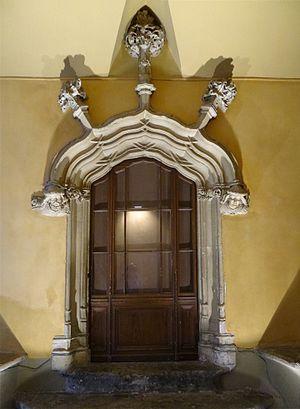
Porte dans le hall d'entrée, Casa Xanxo, Perpignan, Pyrénées-Orientales, France. This building is indexed in the Base Mérimée, a database of architectural heritage maintained by the French Ministry of Culture,
La Casa Xanxo est une demeure gothique située à Perpignan dans le département des Pyrénées-Orientales.